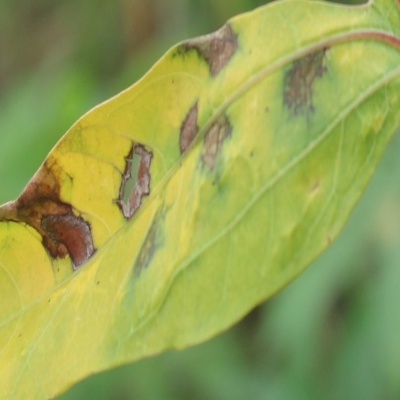
Crop: Cassava
Condition: brown spot